Salah Jama

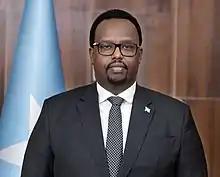
Jama in 2022

Salah Ahmed Jama (born 1980) is a Somali politician serving as the Deputy Prime Minister of the Federal Government of Somalia since 2 August 2022. Salah previously served in the cabinet twice, first as the Minister of Labour, and later as the Minister of Constitutional Affairs.